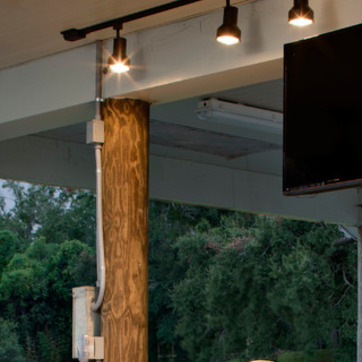
Material: painted